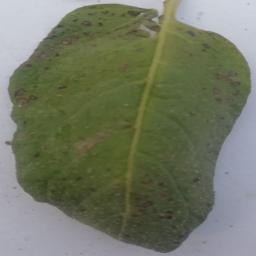
Etiqueta: Tizon_Temprano